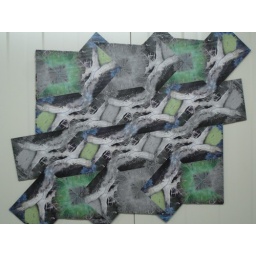
Picture of a log half in the water and half out. the green square looking things is the grass on the bank in the background